Sonex Aircraft Onex

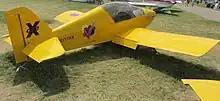
A prototype Onex

The Onex was designed to be economical, have aerobatic capabilities and folding wings, allowing storage in a standard high by wide residential garage. The aircraft has been designed to standard light aircraft FAR-23 static load requirements with the wings supporting more than 10,000 pounds in sandbags during the tests. Intended for the US experimental home-built and light-sport aircraft categories, in 2012 the company estimated the total price to purchase and build the aircraft to be around US$25,299, making it the least expensive of their kits. The FAA's National Kit Evaluation Team has approved construction checklists demonstrating compliance with the homebuilt requirement that the "major portion", or 51% of the aircraft, is completed by the builder, not the manufacturer. This also allows the owner to seek commercial help with construction.